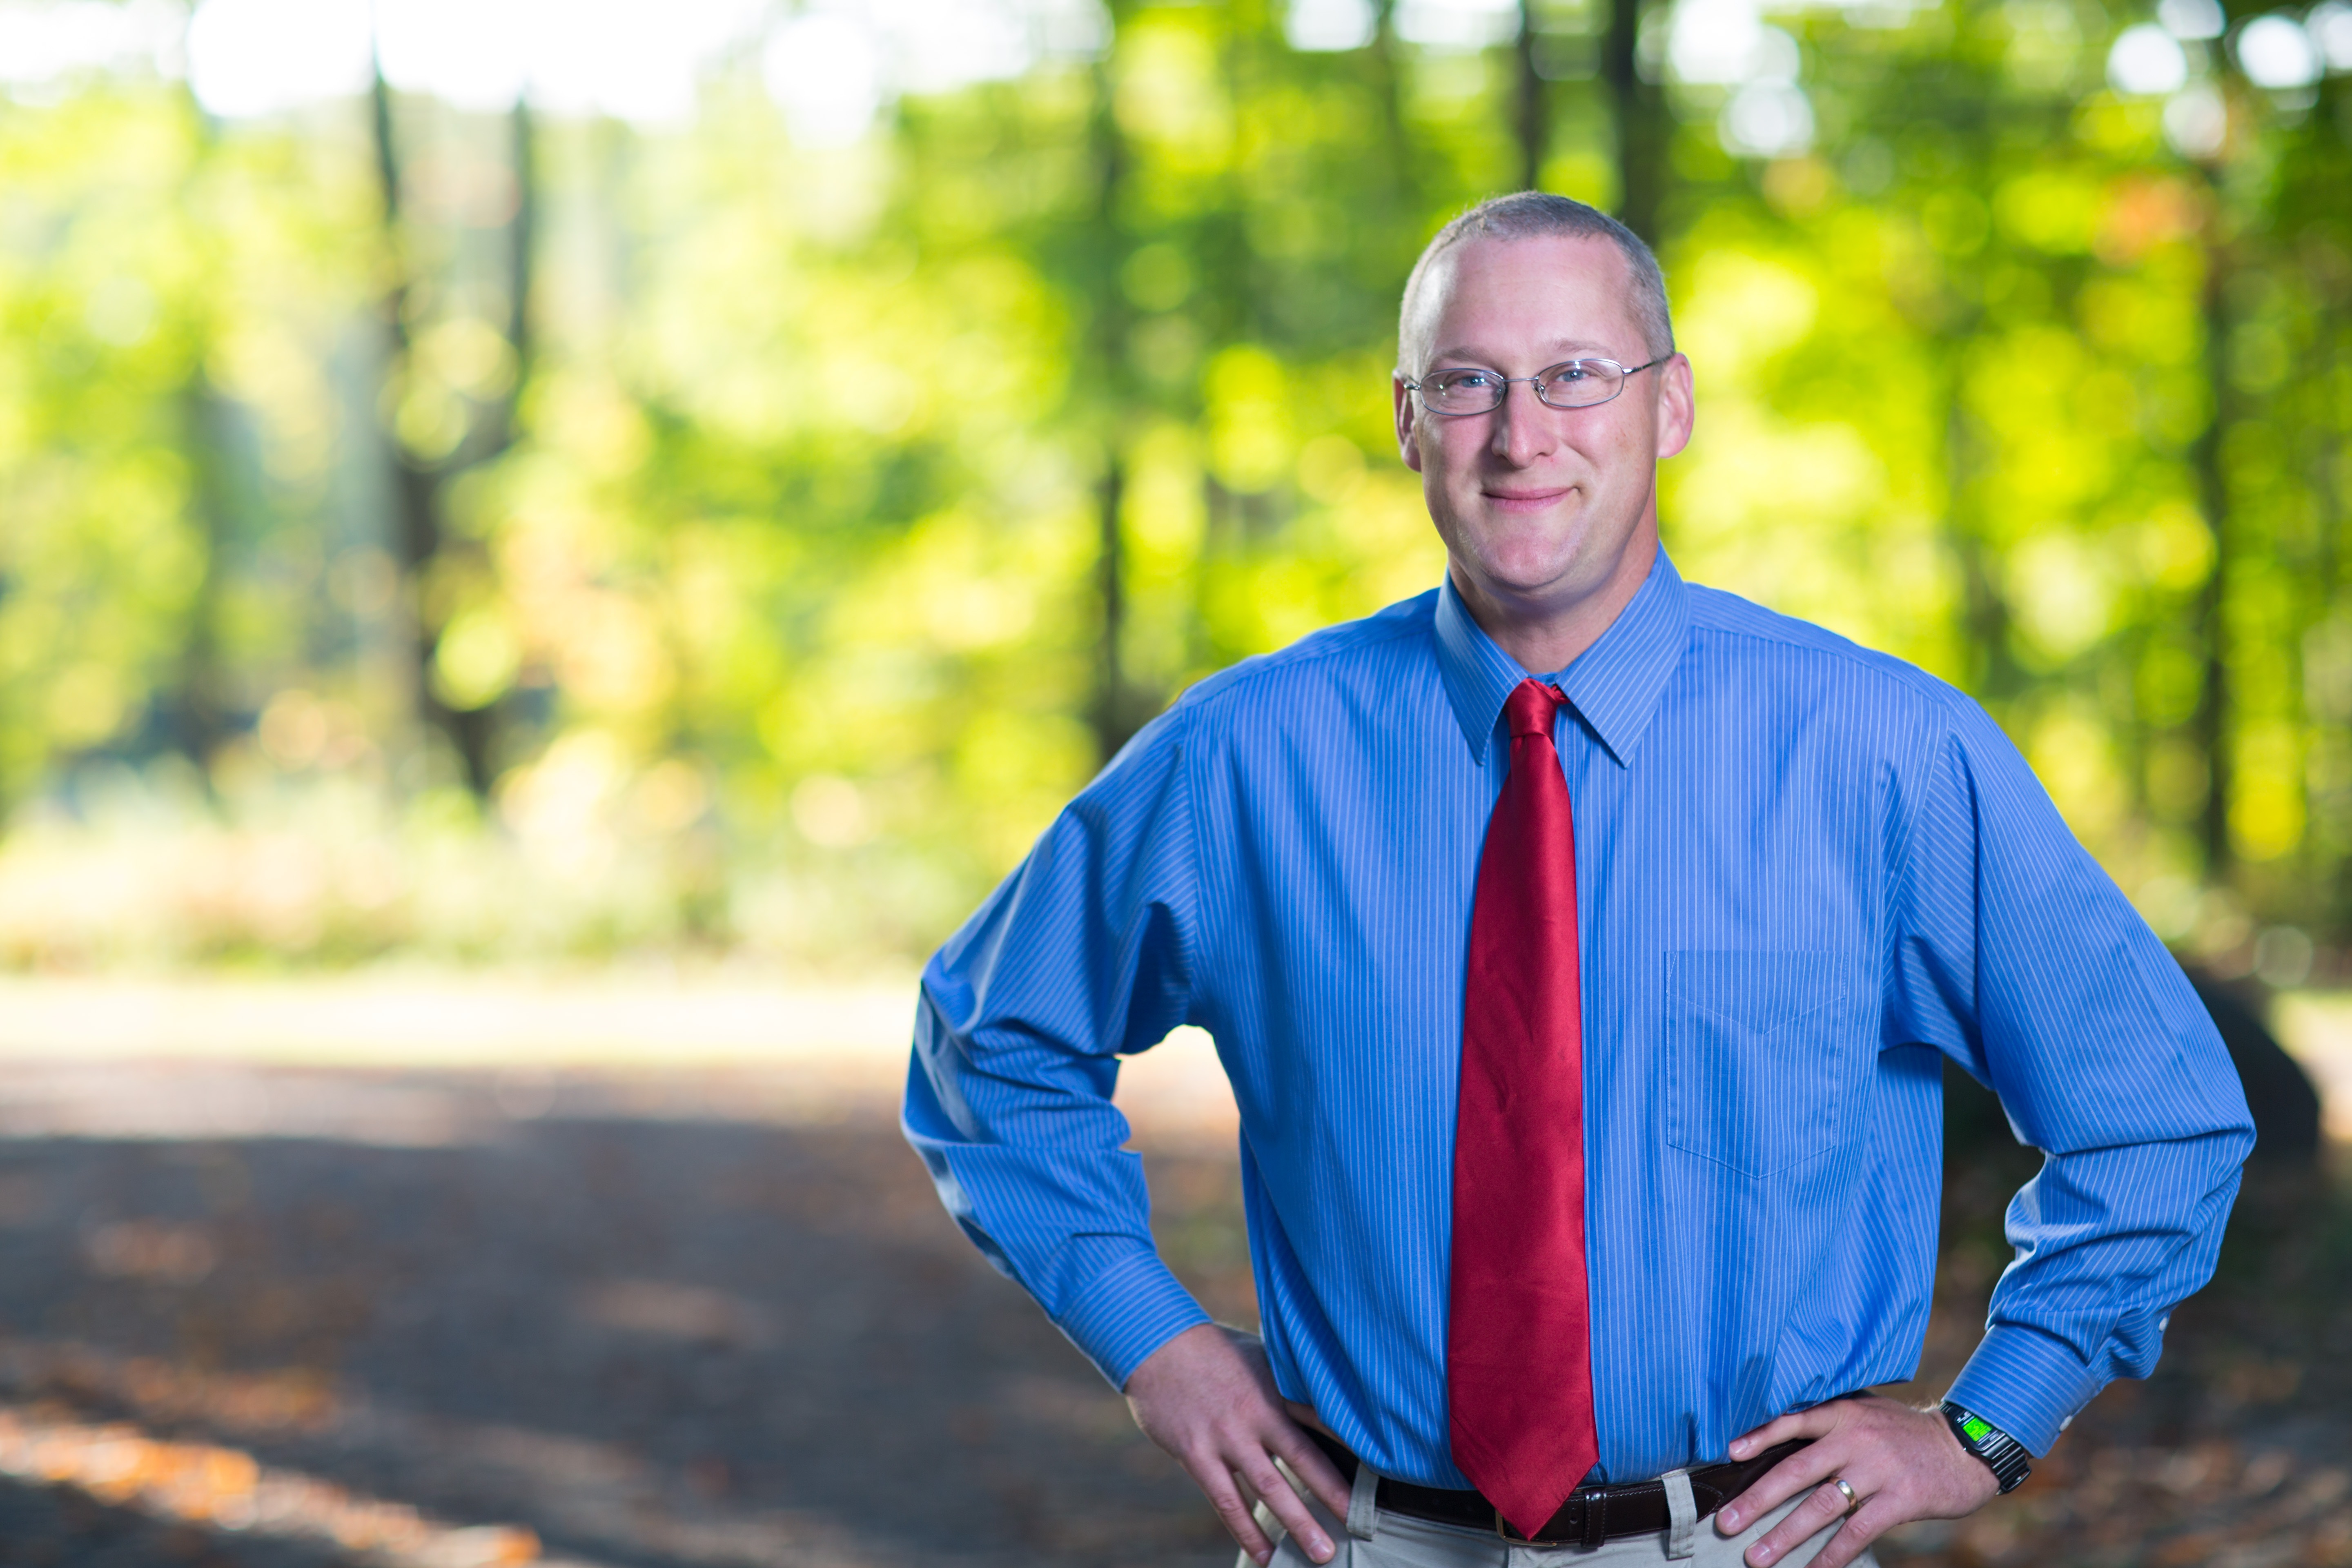
man, person, people, photography, male, portrait, spring, fashion, blue, senior citizen, outdoors, portrait photography, ben wiener